Annie Jump Cannon

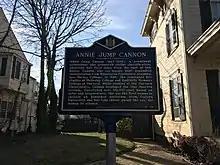
Historical marker noting the building (right) where Cannon first observed stars at Wesley College

In 1933, she represented professional women at the World's Fair in Chicago (Century of Progress).In 1935, she created the Annie J. Cannon Prize for "the woman of any country, whose contributions to the science of astronomy are the most distinguished."